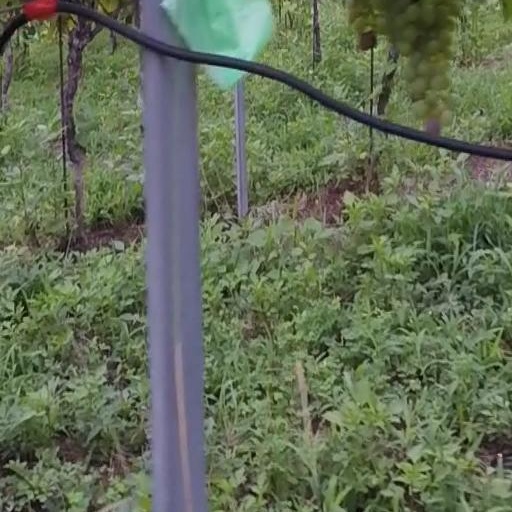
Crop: grape